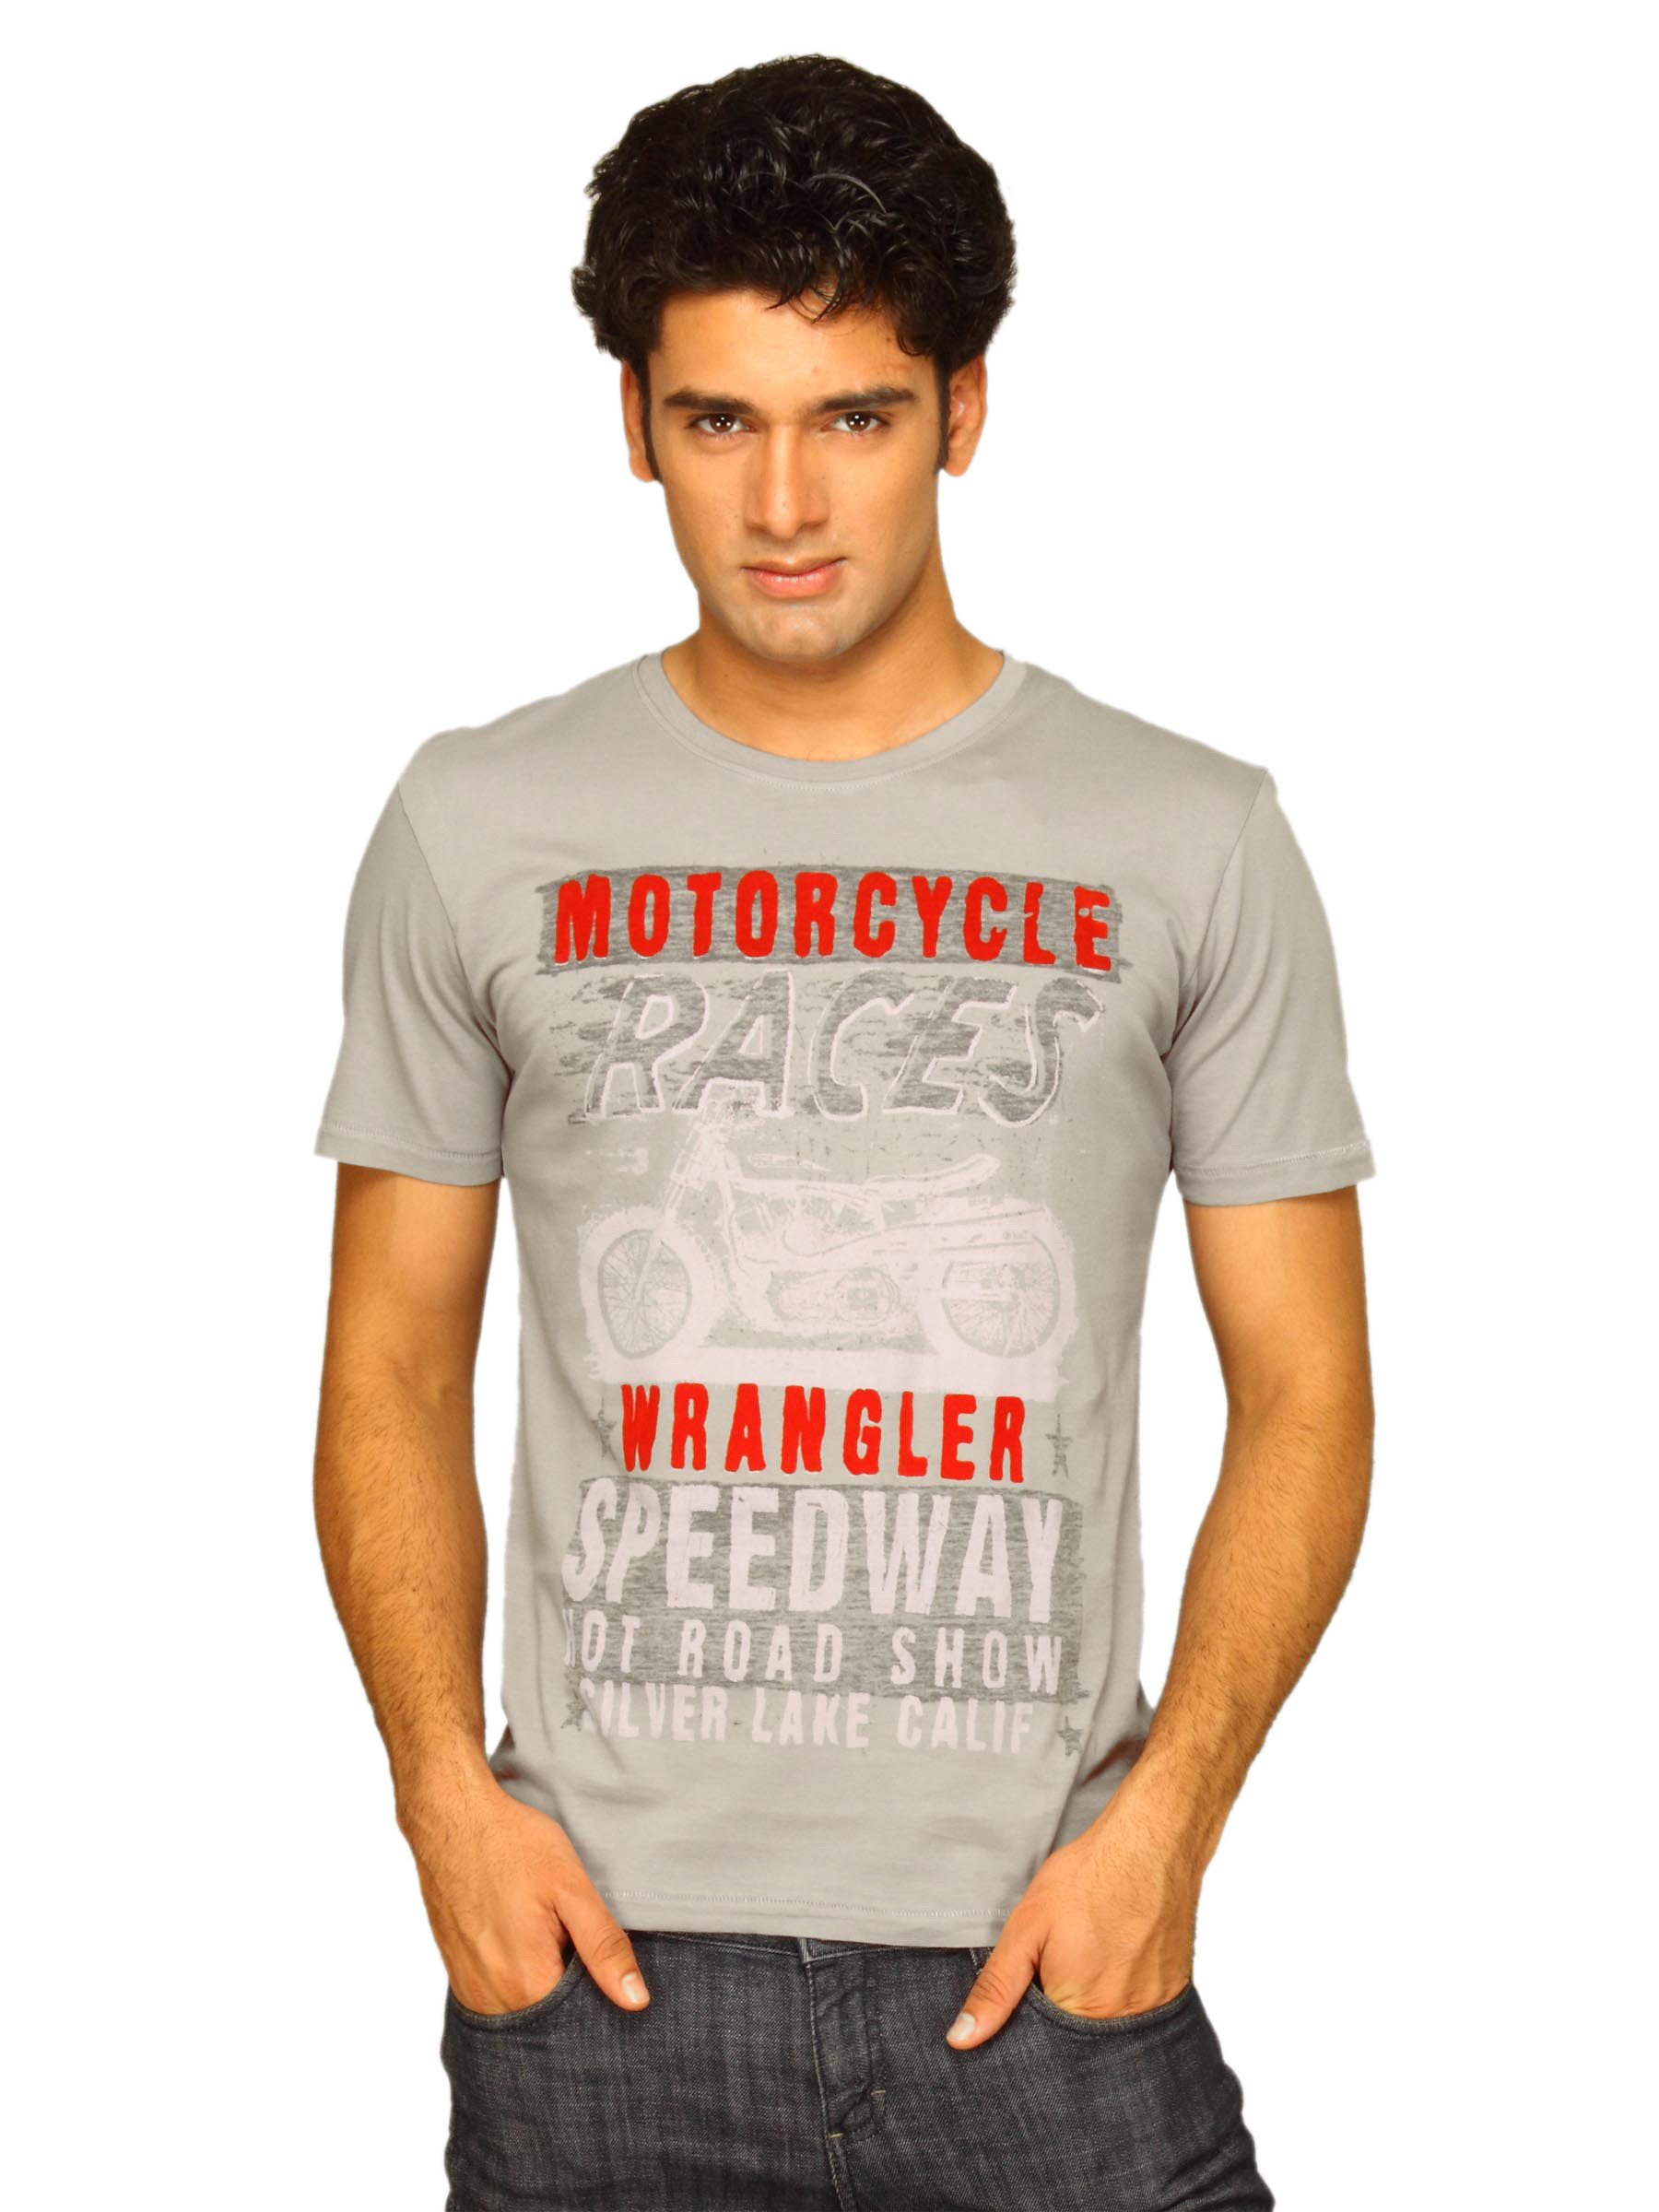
Wrangler Men's Racing Big Print Grey T-shirt
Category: Apparel / Topwear / Tshirts
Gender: Men
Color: Grey
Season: Summer 2011
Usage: Casual